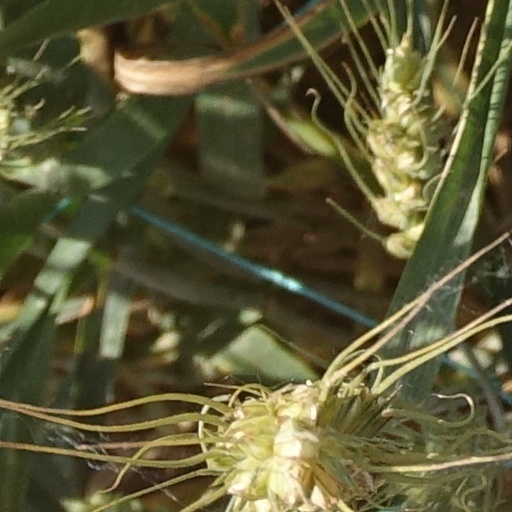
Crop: wheat